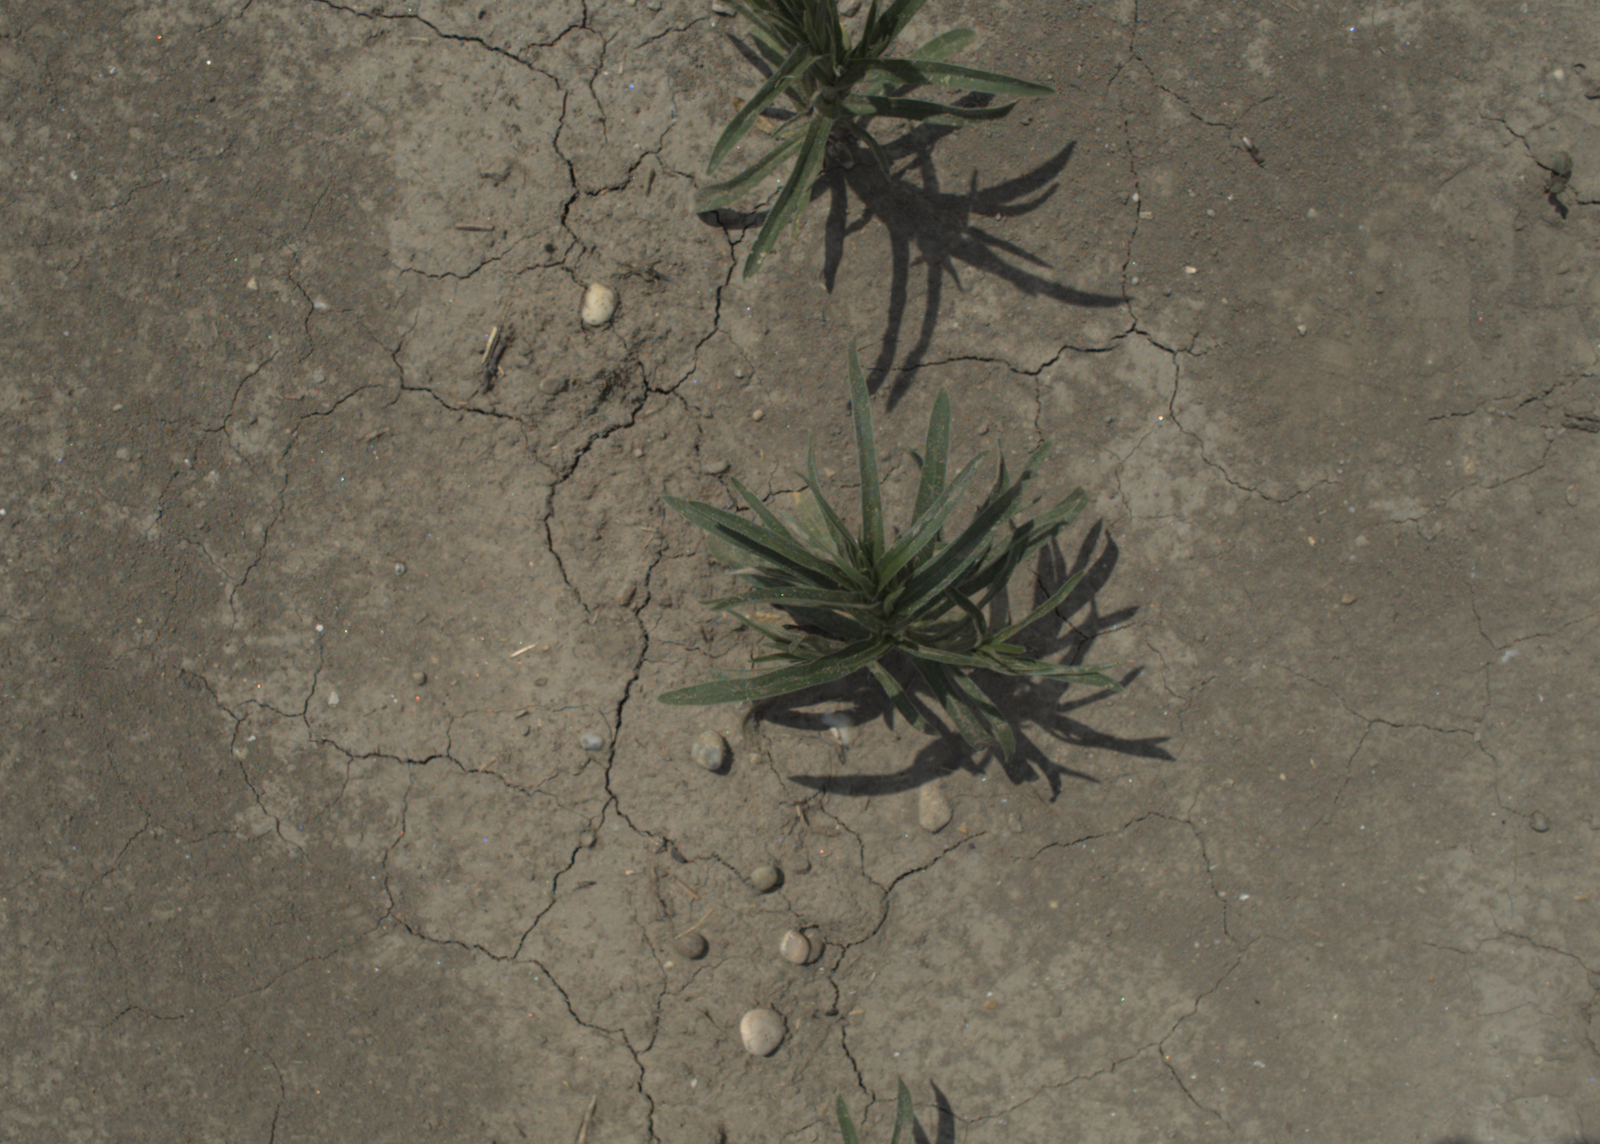
Capture date: 21.07.2021 12:32:26
Weather: mixed
Wind: medium
Seeding date: 08.06.2021
Plant canopy height (mm): 962